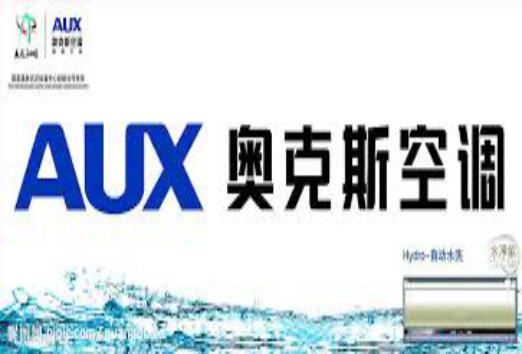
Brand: auxx-2
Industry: Electronic